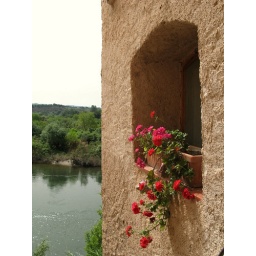
from this window the river Ebro below is visible